Free-form radio

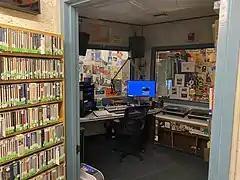
Recording studio at KSPC, a free-form campus radio station based at Pomona College in California

Eclectic radio describes radio programming encompassing diverse music genres. Unlike freeform radio, the eclectic radio format involves prescribed playlists. While freeform radio stands in contrast to commercial radio formats, a number of commercial radio stations offer programs showcasing an eclectic variety of music. While Eclectic radio, like free-form is mainly limited to North America, the digital radio stations BBC Radio 6 Music and Double J operated by the BBC and the ABC in the UK and Australia respectively resemble attempts at a similar broader format with both having a wide range of music played.